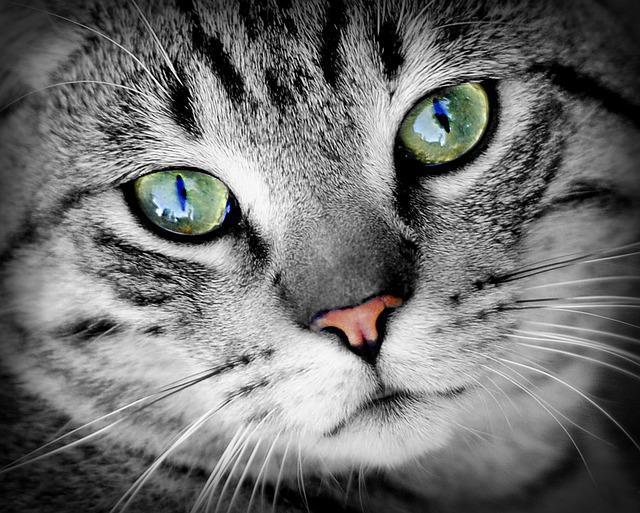
cat